David Scarpa

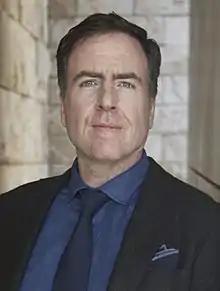
Scarpa in 2017

David Scarpa is an American screenwriter. He is best known for his collaborations with director Ridley Scott, writing the screenplays for "All the Money in the World" (2017), about the John Paul Getty III kidnapping, "Napoleon" (2023), a historical biopic centered on Napoleon Bonaparte, and "Gladiator II" (2024), a sequel to the 2000 film "Gladiator".